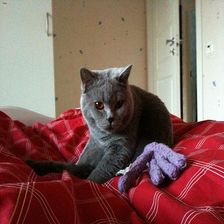
Species: cat
Breed: British Shorthair